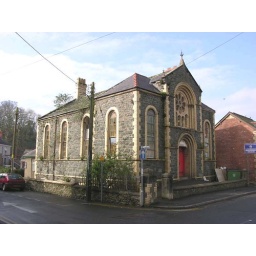
Although this former Chapel lacks a roof or windows, it is still in use as a fruit and veg shop!